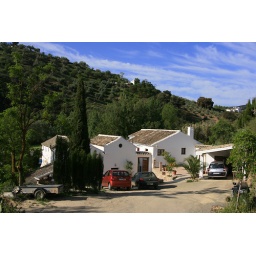
Home sweet home. Our room was in the middle building - the little round window was in our bathroom.